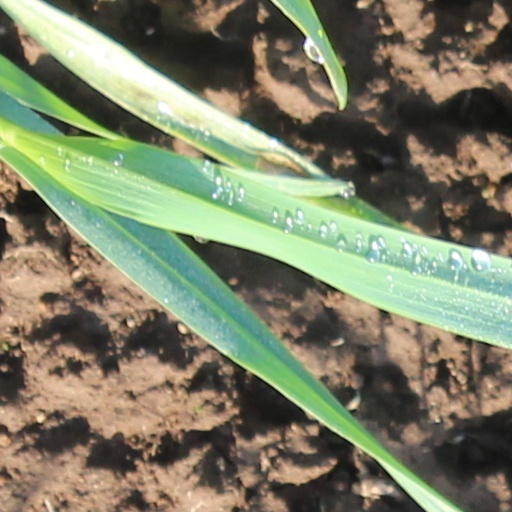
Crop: wheat